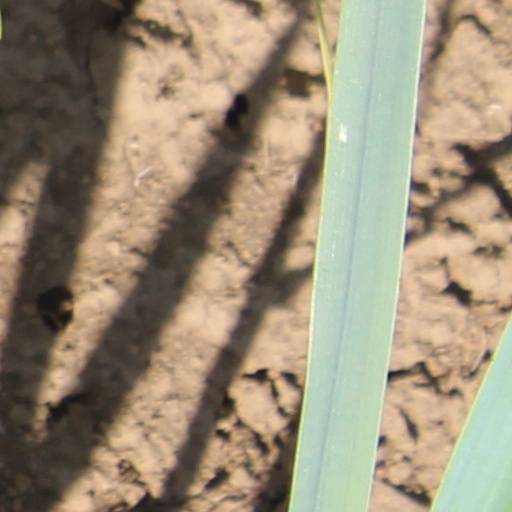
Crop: wheat